Little Zaches called Cinnabar

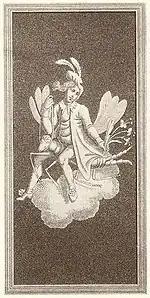

The events of the book occur in a small, unnamed German principality. Once, under the Fürst Demetrius, it used to be an idyllic spot, which attracted numerous fairies to live there. However, Demetrius' son, Paphnutius, at the urging of his First Minister, had, in the name of Enlightenment, banished most of the fairies and confiscated their property. The book takes place during the reign of Barsanuph, an unspecified time after Paphnutius's death.